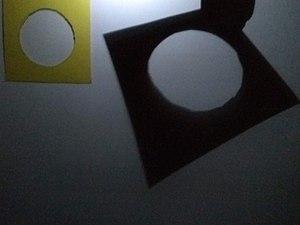
Cercle dans un carré et ombre portée par une source lumineuse ponctuelle- Exemple de projection centrale
En géométrie de l'espace, une projection centrale, ou projection conique, ou encore perspective centrale, est définie de la manière suivante. Soit O un point, appelé centre ou sommet de la projection et un plan ne contenant pas O, on appelle projection centrale sur de sommet O, la fonction qui, à tout point M distinct de O, associe le point d'intersection, s'il existe, de la droite avec le plan.